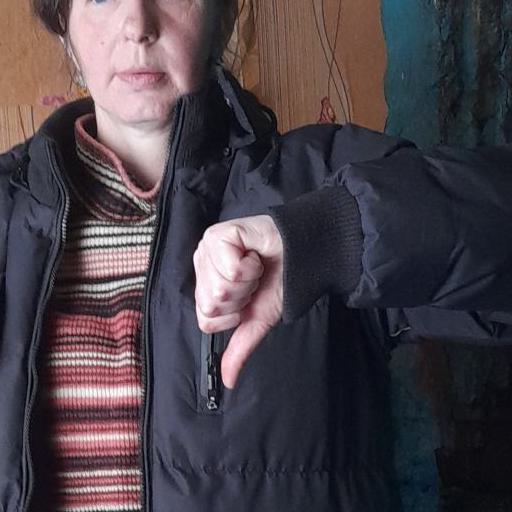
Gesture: dislike